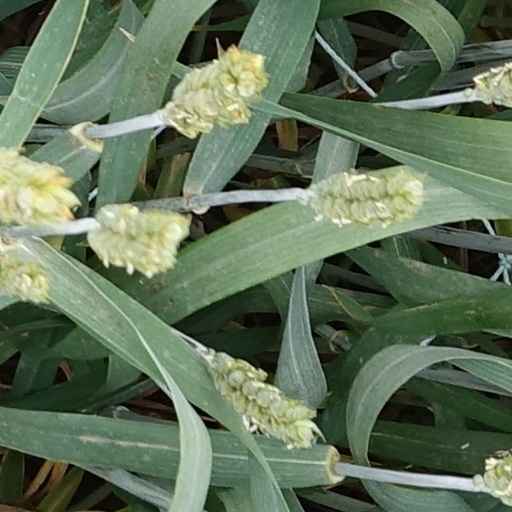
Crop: wheat